Istanbul Sapphire

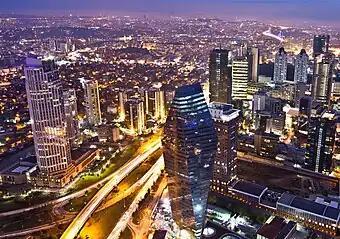
A view of Levent business district from the observation deck of Istanbul Sapphire at night

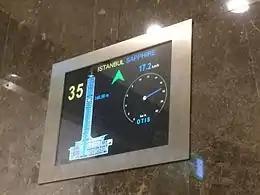
Elevator screen of Istanbul Sapphire

Istanbul Sapphire was designed by Tabanlıoğlu Architects as a high-tech structure which consists of 64 floors (54 above-ground and 10 basement floors), communal living floors, extensive parking spaces, a large shopping mall, and 47 floors for residential use.